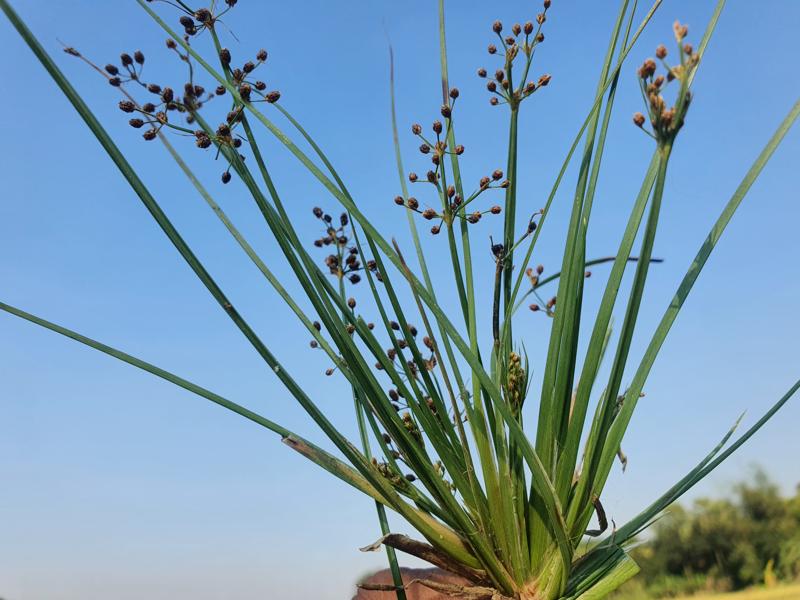
Weed species: Fimbristylis littoralis